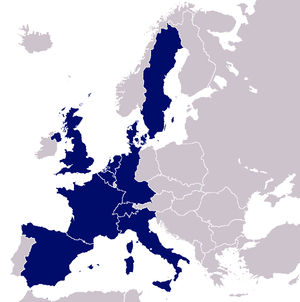
Le Conseil européen de recherches spatiales ou CERS, en anglais ESRO European Space Research Organisation, est une ancienne agence spatiale créée en 1964 par dix pays européens dans le but de mettre en commun leurs ressources limitées consacrées au développement des programmes de recherche dans le milieu spatial. Le budget n'a pas été suffisant pour que le CERS atteigne les objectifs que l'agence s'était fixée. Néanmoins, entre 1964 et 1975, L'agence a développé 8 satellites scientifiques de petite taille lancés par la NASA et entamé la réalisation de sept autres. Vers la fin de son existence, l'agence spatiale a élargi son domaine d'intervention aux applications spatiales dans le domaine des télécommunications et de la météorologie. Le CERS a également réalisé des campagnes d'études du milieu spatial en lançant des fusées-sondes dans la haute atmosphère. À la suite d'une refonte générale de l'organisation du programme spatial européen décidée en 1973, le CERS a été fusionné avec le CECLES pour former en 1975 l'Agence spatiale européenne.